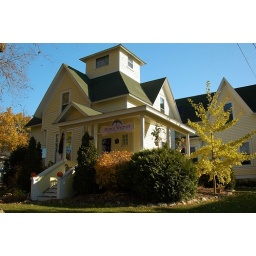
The black walnut bed and breakfast during Halloween in the fall with all the colors